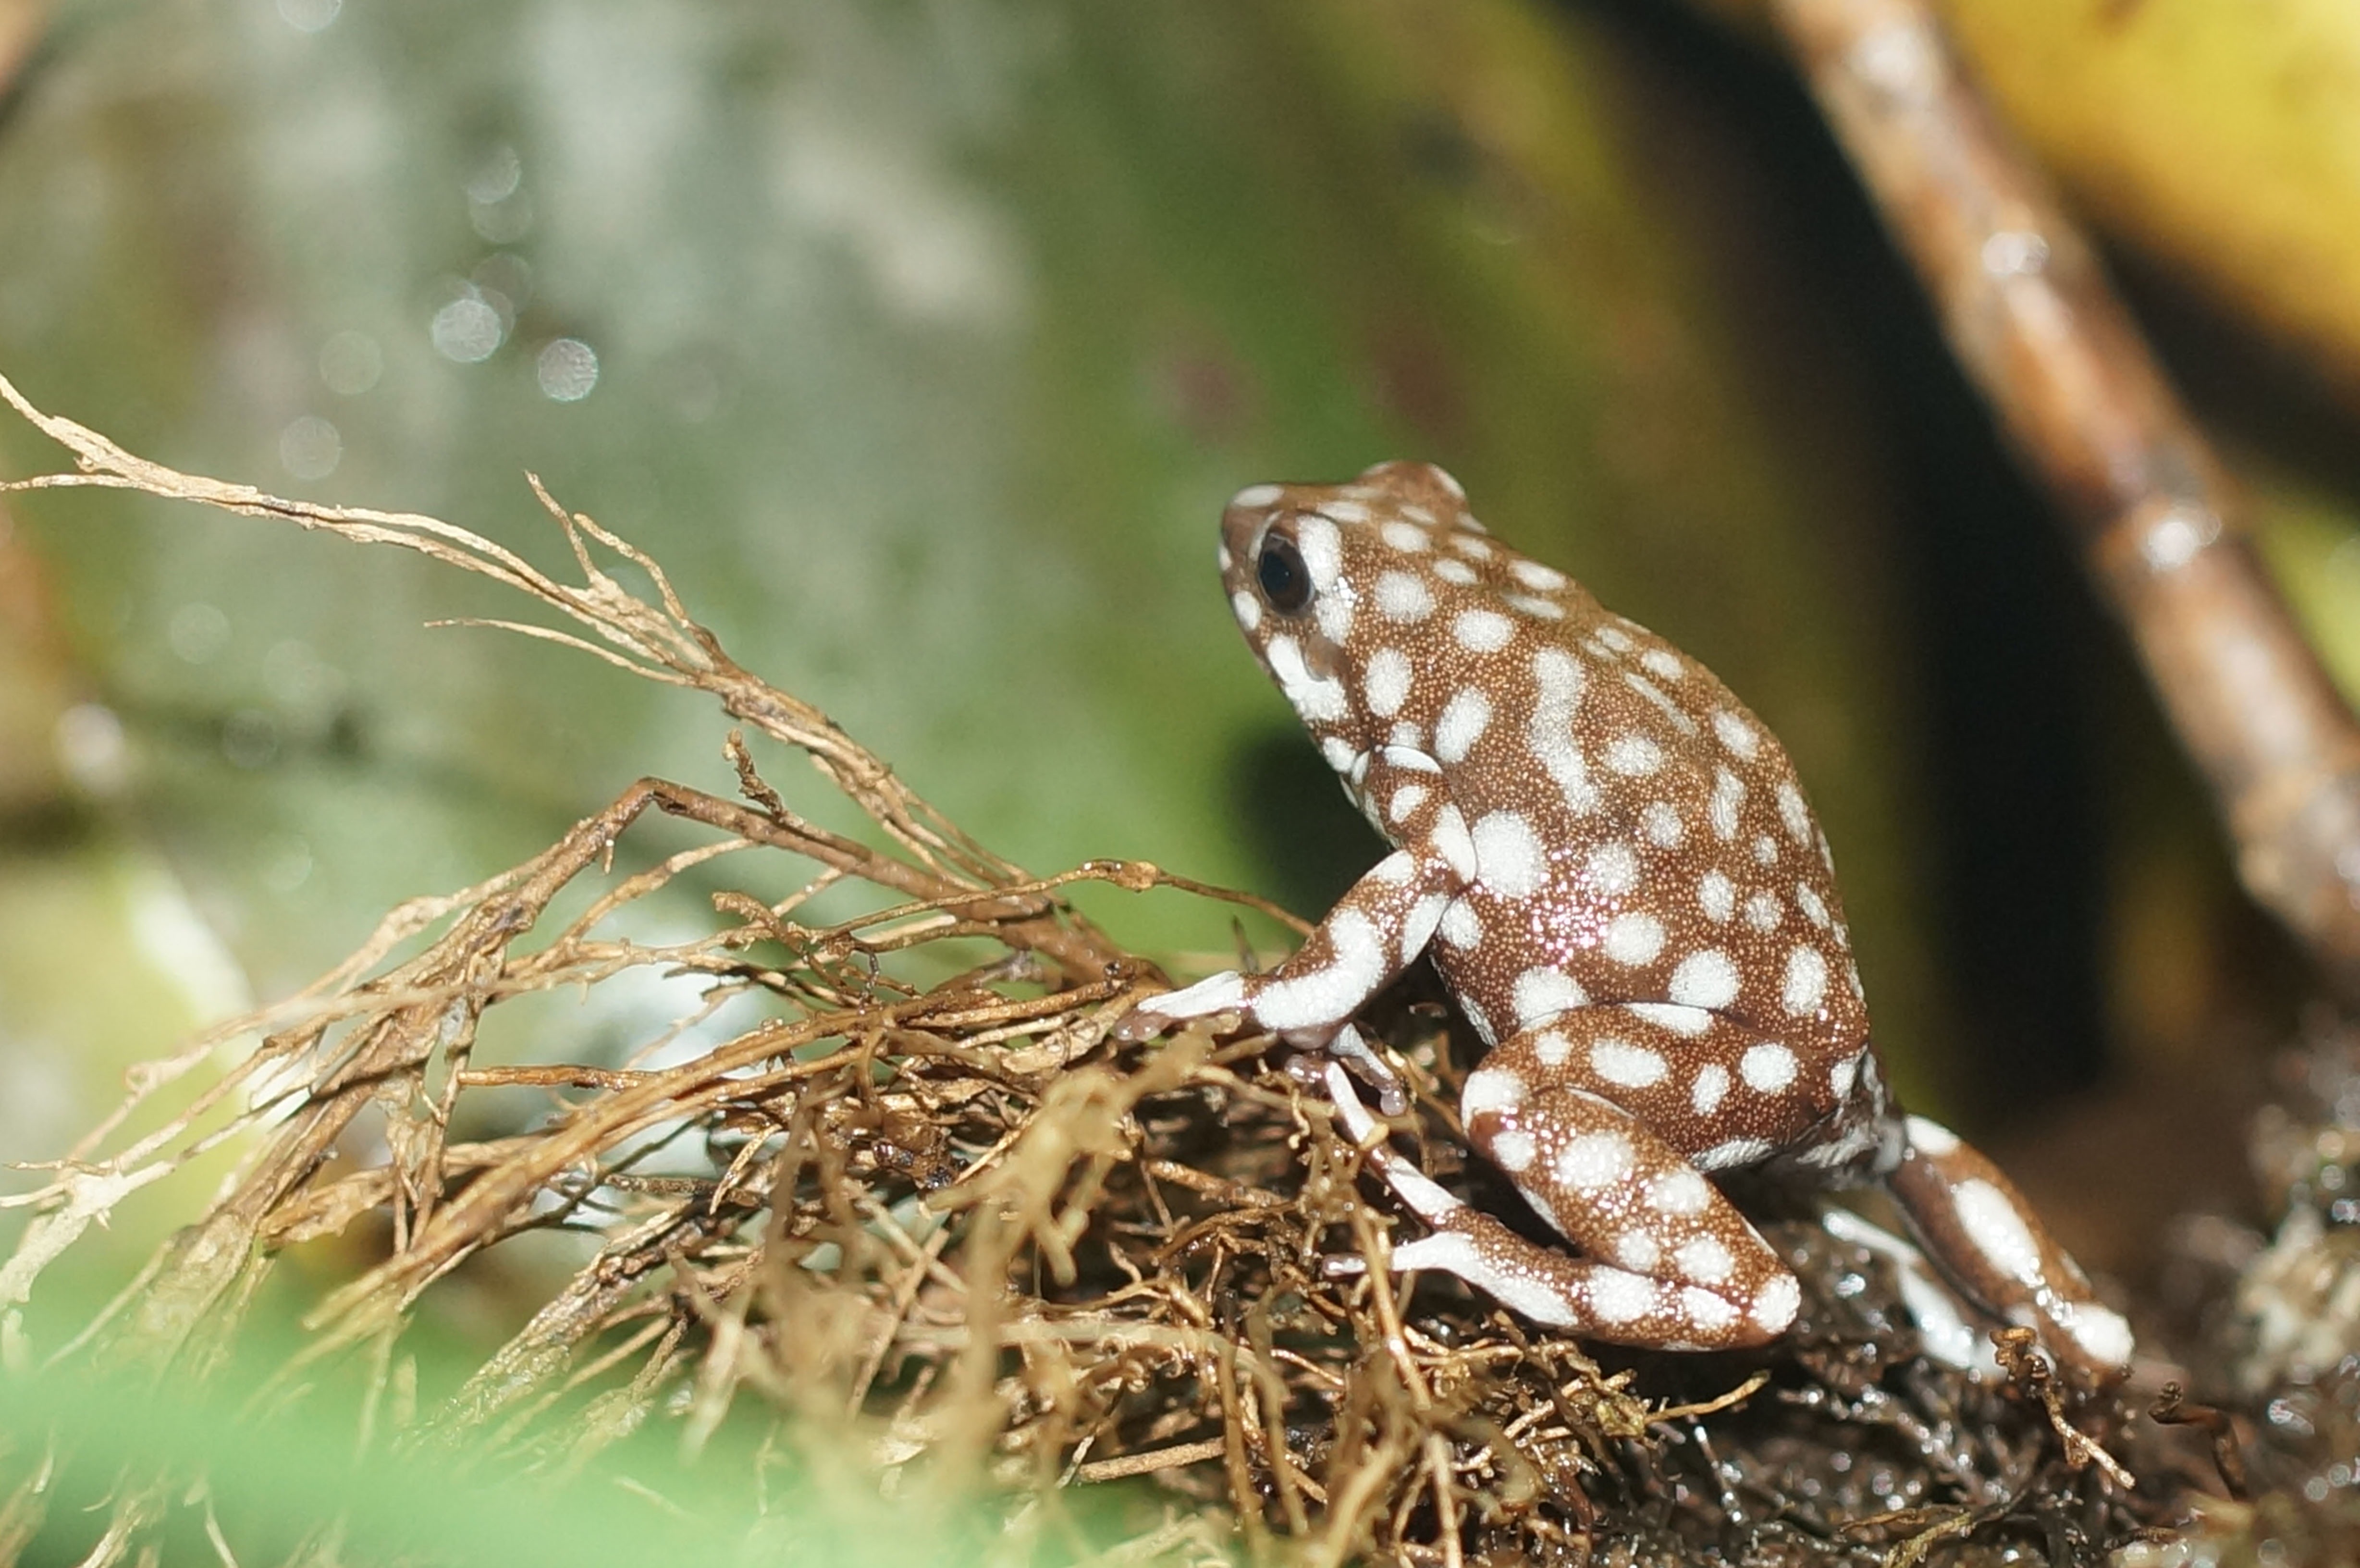
nature, branch, wildlife, small, reptile, amphibian, flora, fauna, close up, macro photography, poison frog, maranonfrosch